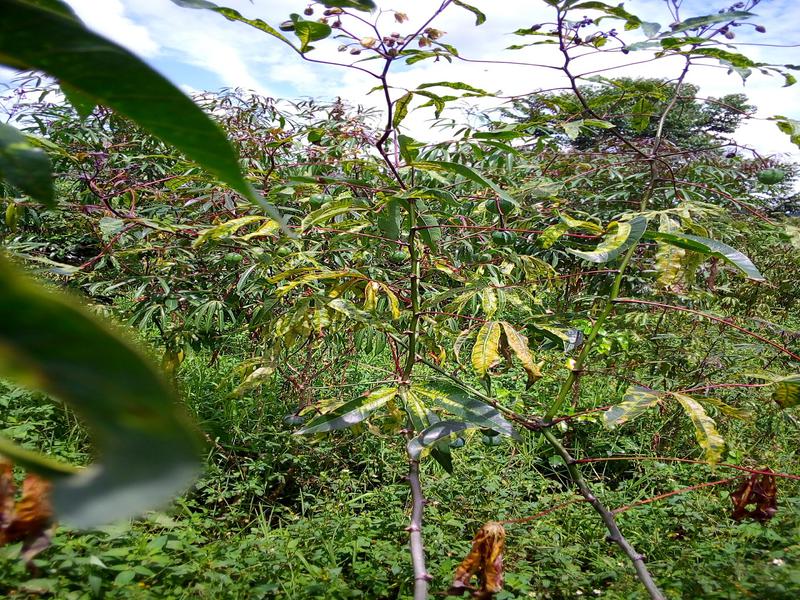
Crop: cassava
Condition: mosaic_disease